Teresa Gomes

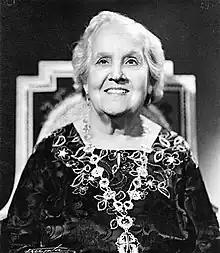
Teresa Gomes with the insignia of the Military Order of Saint James of the Sword, 1959

Teresa Gomes de Almeida (Lisbon, 26 November 1883 - Lisbon, 13 November 1962) was a Portuguese actress.